Leadership approval opinion polling for the 2019 United Kingdom general election

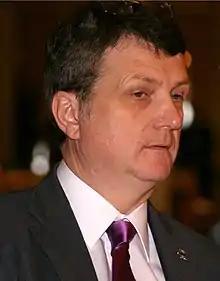
Gerard Batten, former leader of UKIP

The following polls asked about voters' opinions on Theresa May, former Leader of the Conservatives and former Prime Minister of the United Kingdom.